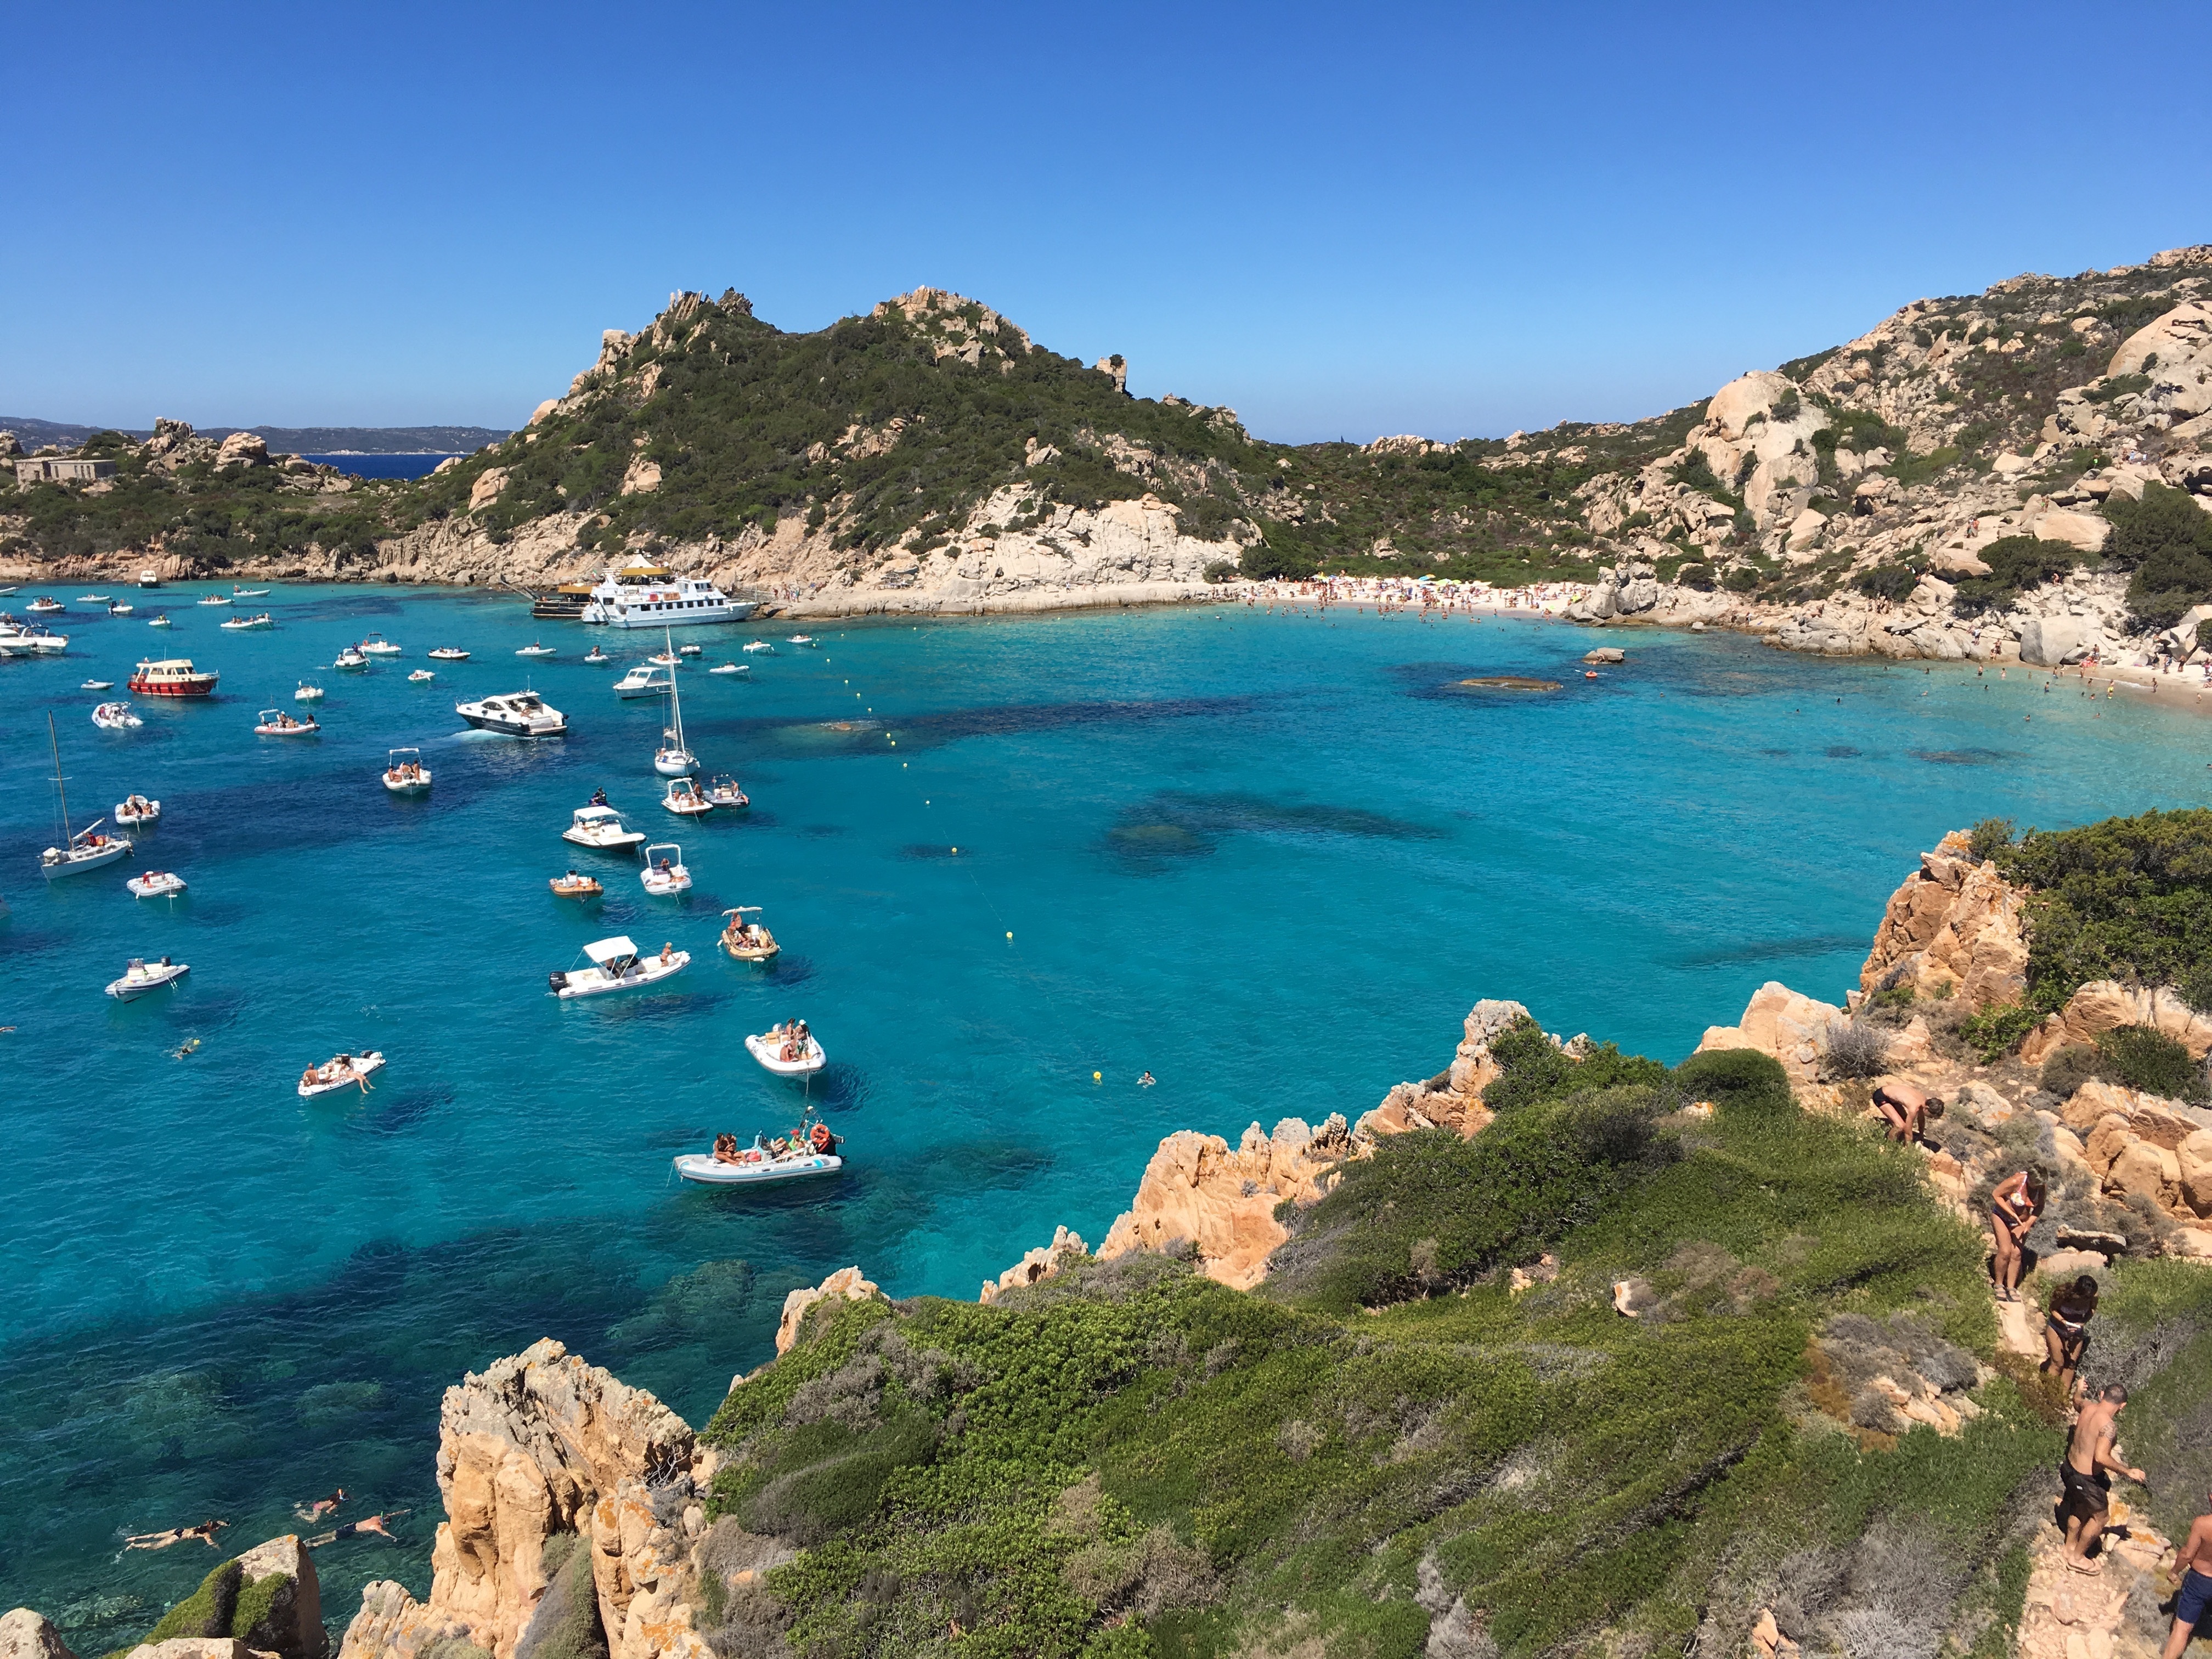
beach, sea, coast, nature, sand, ocean, shore, ship, vacation, cliff, clear, cove, lagoon, bay, terrain, body of water, cape, islet, sardinia, cost, landform, ferragosto, promontory